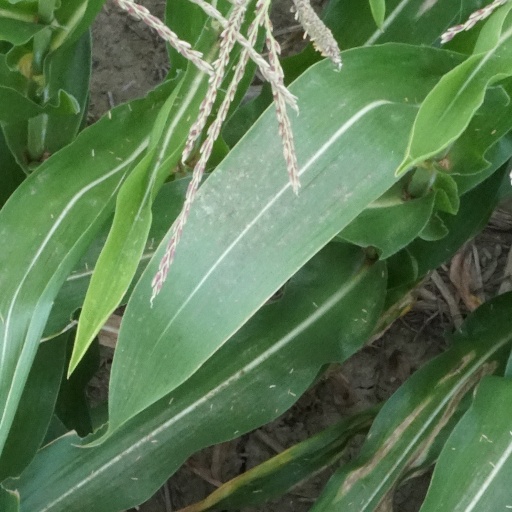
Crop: maize; corn